RPC12

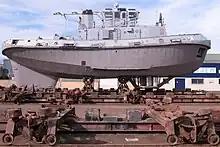
Profile view of undergoing repairs, with her Voith Schneider propellers clearly visible under the hull

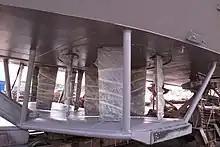
Detail of "Armen"s propellers

The RPC12 ("Remorqueurs Portuaires et Côtiers de 12 tonnes de traction au point fixe", "Harbour and Coastal tugboat, 12-tonne bollard pull") is a type of harbour tugboat operated by the French Navy. They utilise Voith propulsion to develop a 12-tonne bollard pull.